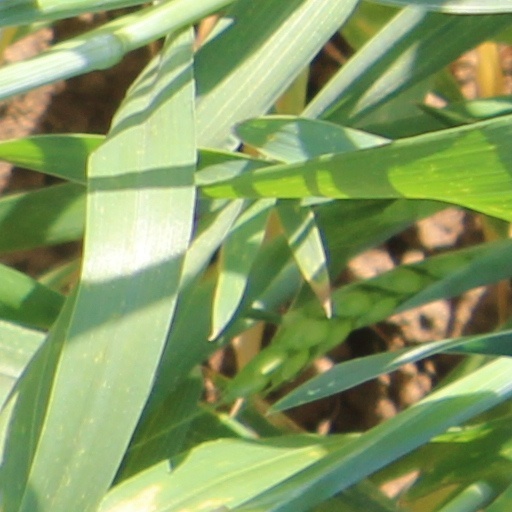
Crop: wheat